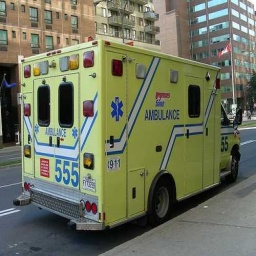
Label: ambulance